Answer in natural language. How many Toasters are visible in the scene? Choose between the following options: 0, 1, 2, 3 or 4
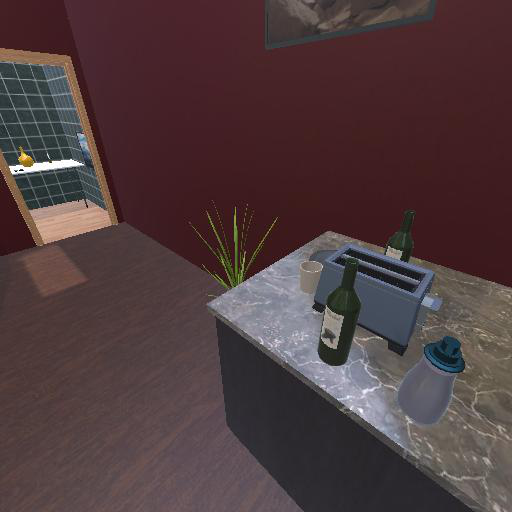
<answer>1</answer>